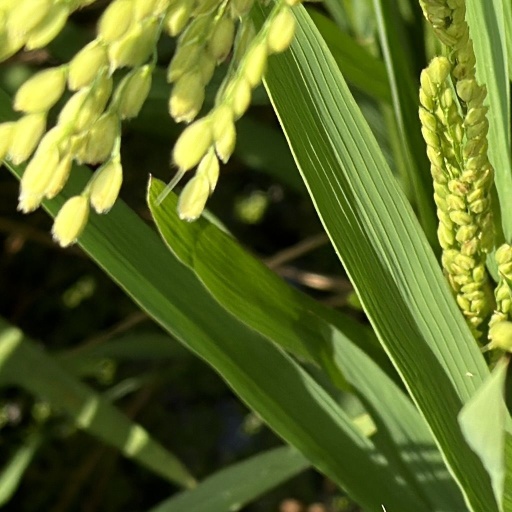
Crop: rice